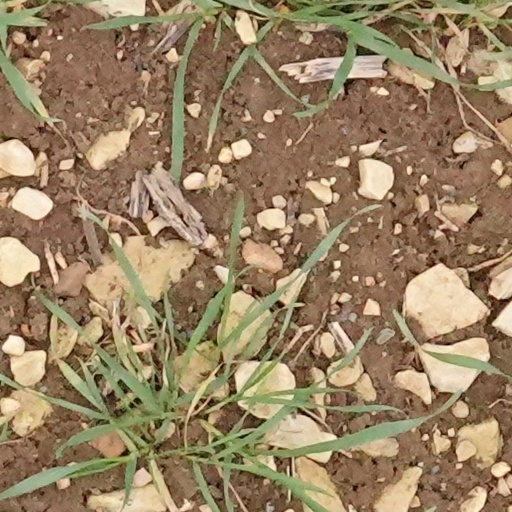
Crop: wheat